Roman art

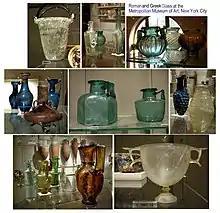
Various Roman glasswares on display at the Metropolitan Museum of Art

Traditional Roman sculpture is divided into five categories: portraiture, historical relief, funerary reliefs, sarcophagi, and copies of ancient Greek works. Contrary to the belief of early archaeologists, many of these sculptures were large polychrome terra-cotta images, such as the Apollo of Veii (Villa Givlia, Rome), but the painted surface of many of them has worn away with time.